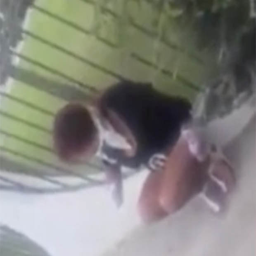
the woman with her hands cut off